Francesca Baroni

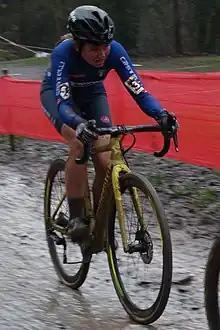
Baroni at the Citadelcross Namur in 2019

Francesca Baroni (born 4 November 1999) is an Italian professional racing cyclist, who currently rides for UCI Women's Continental Team in road racing, and UCI Cyclo-cross Team Selle Italia–Guerciotti–Elite in cyclo-cross. In August 2020, she rode in the 2020 Strade Bianche Women's race in Italy. She has been deaf since birth.